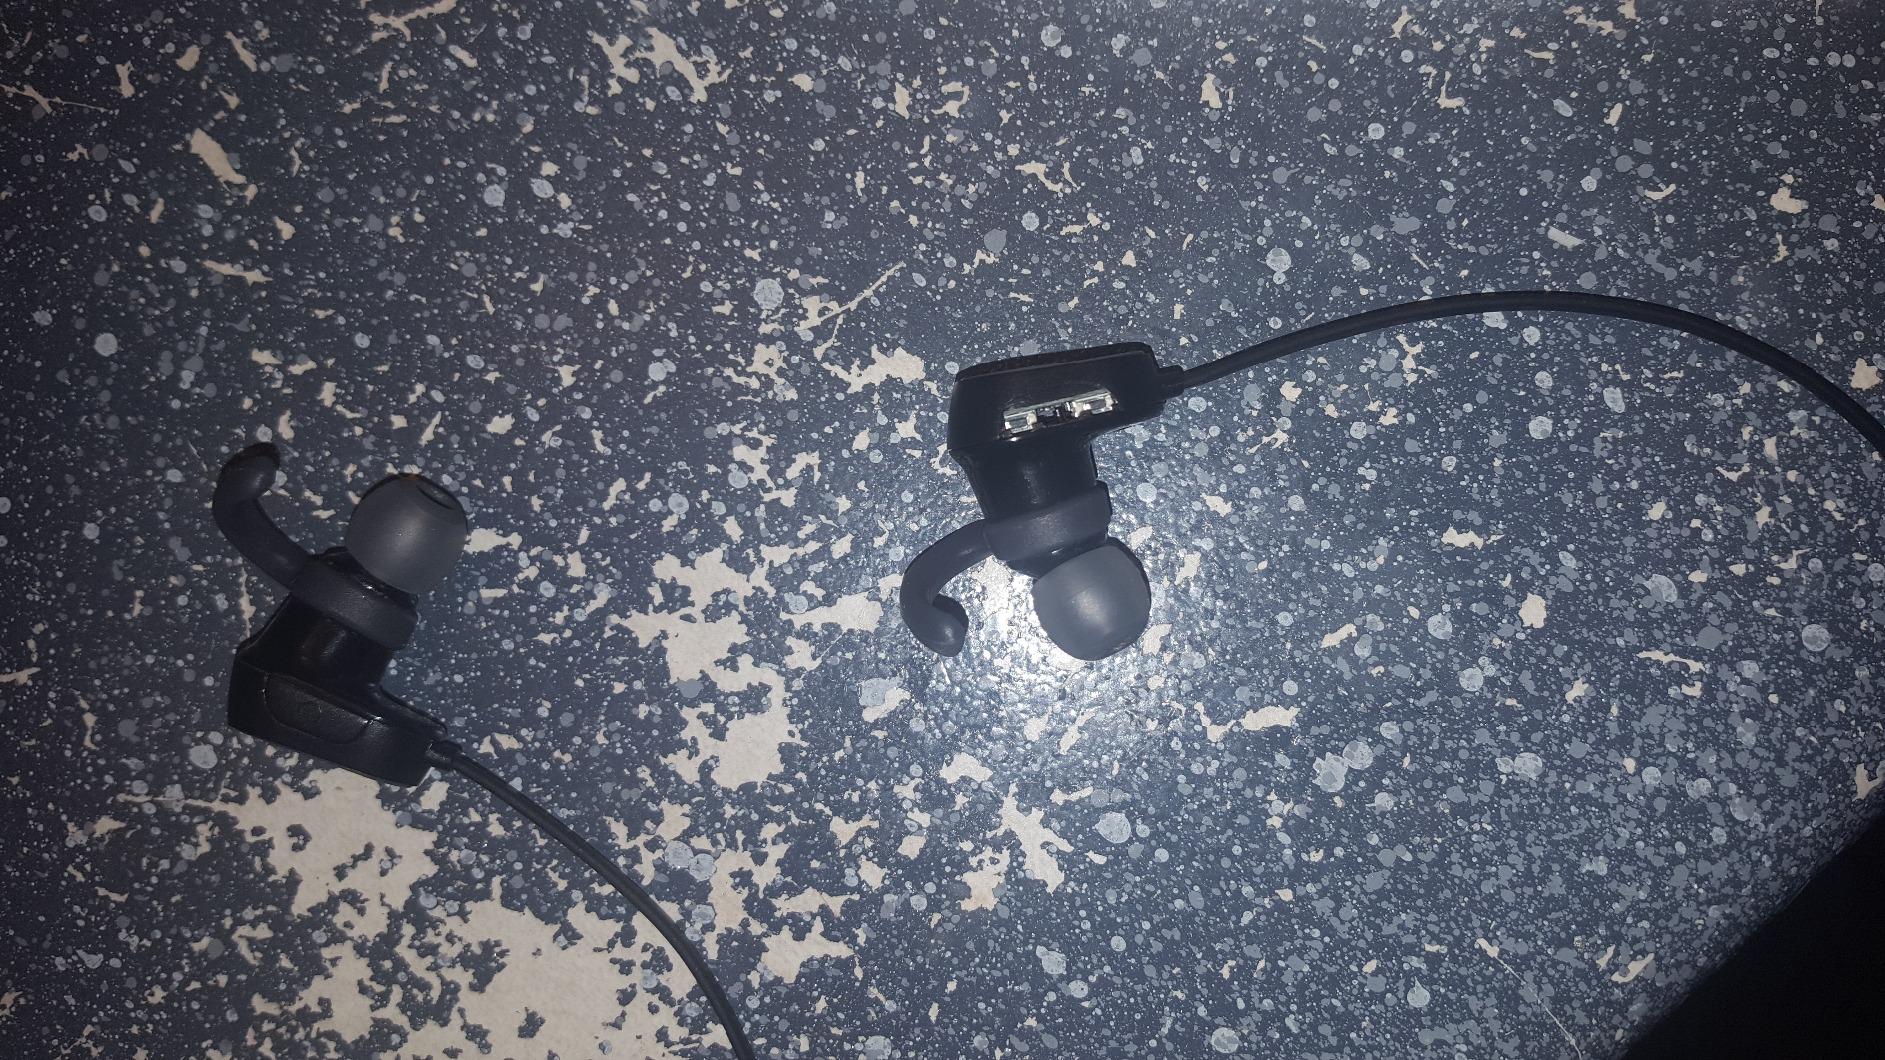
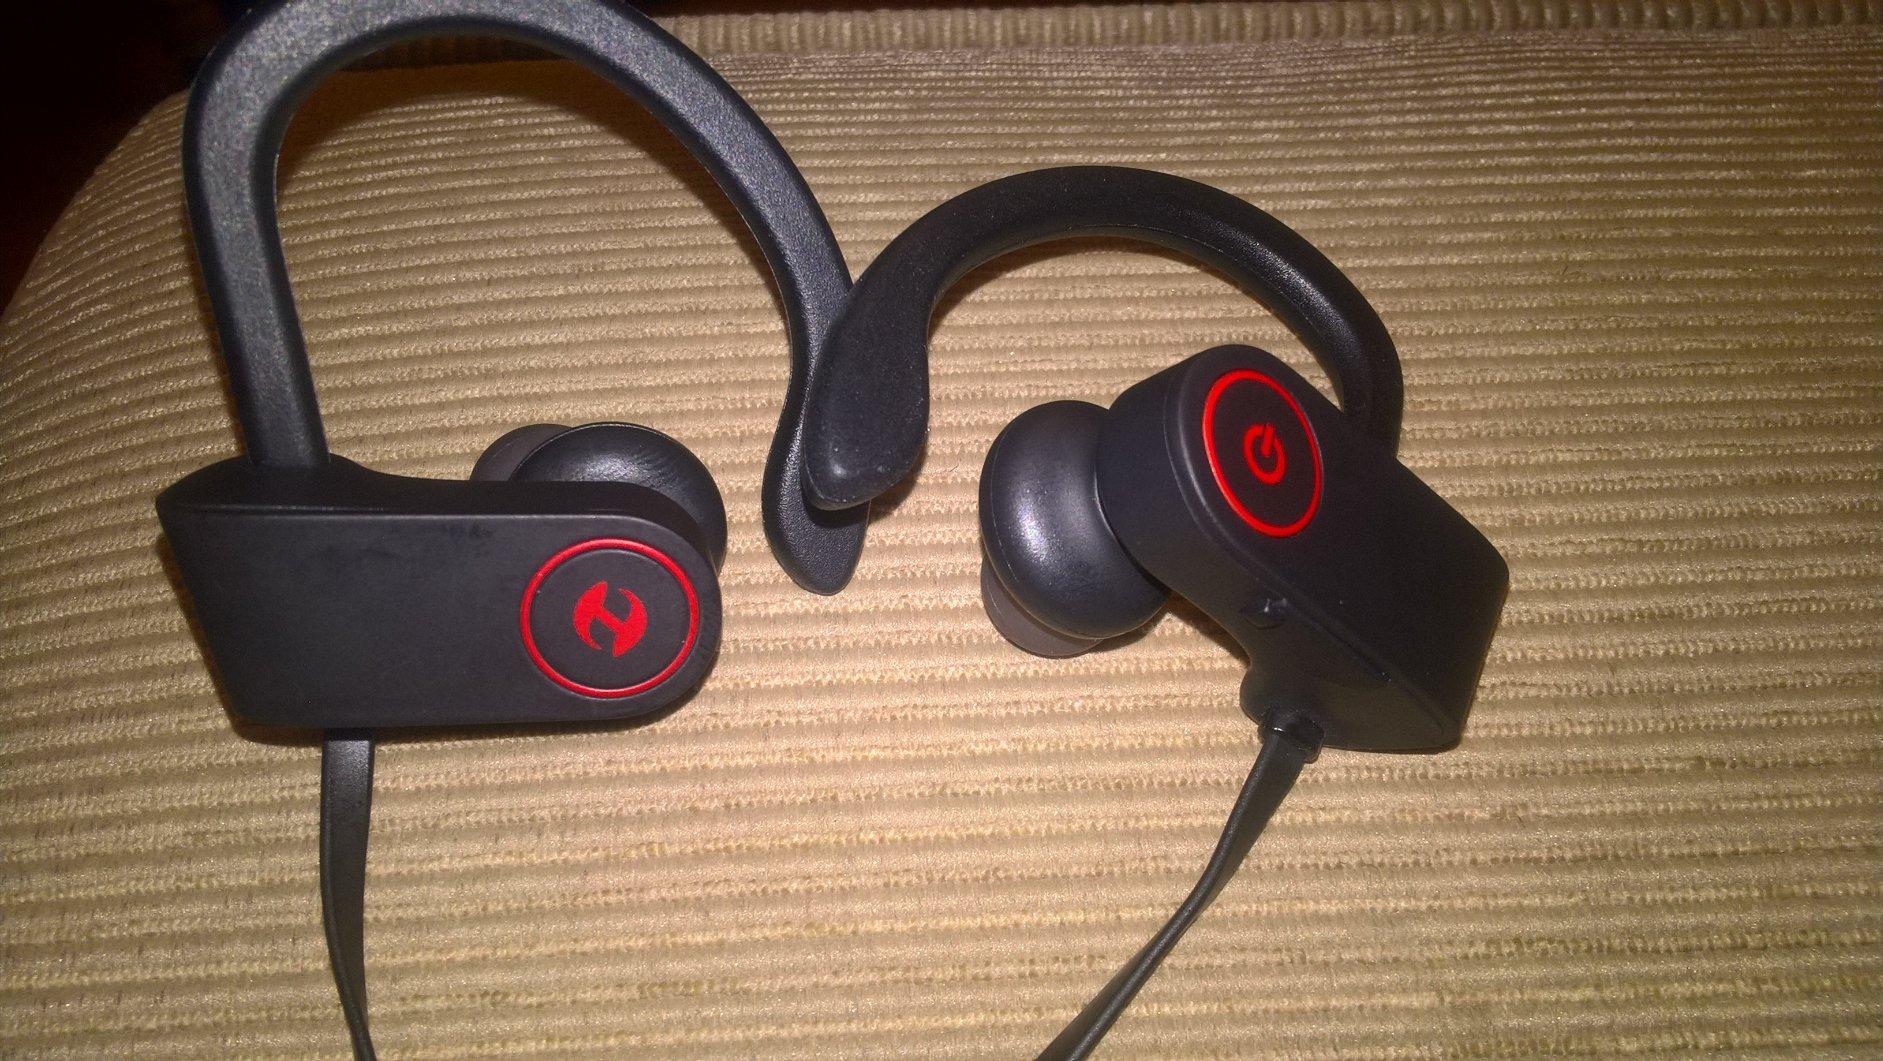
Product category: headphones
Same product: no